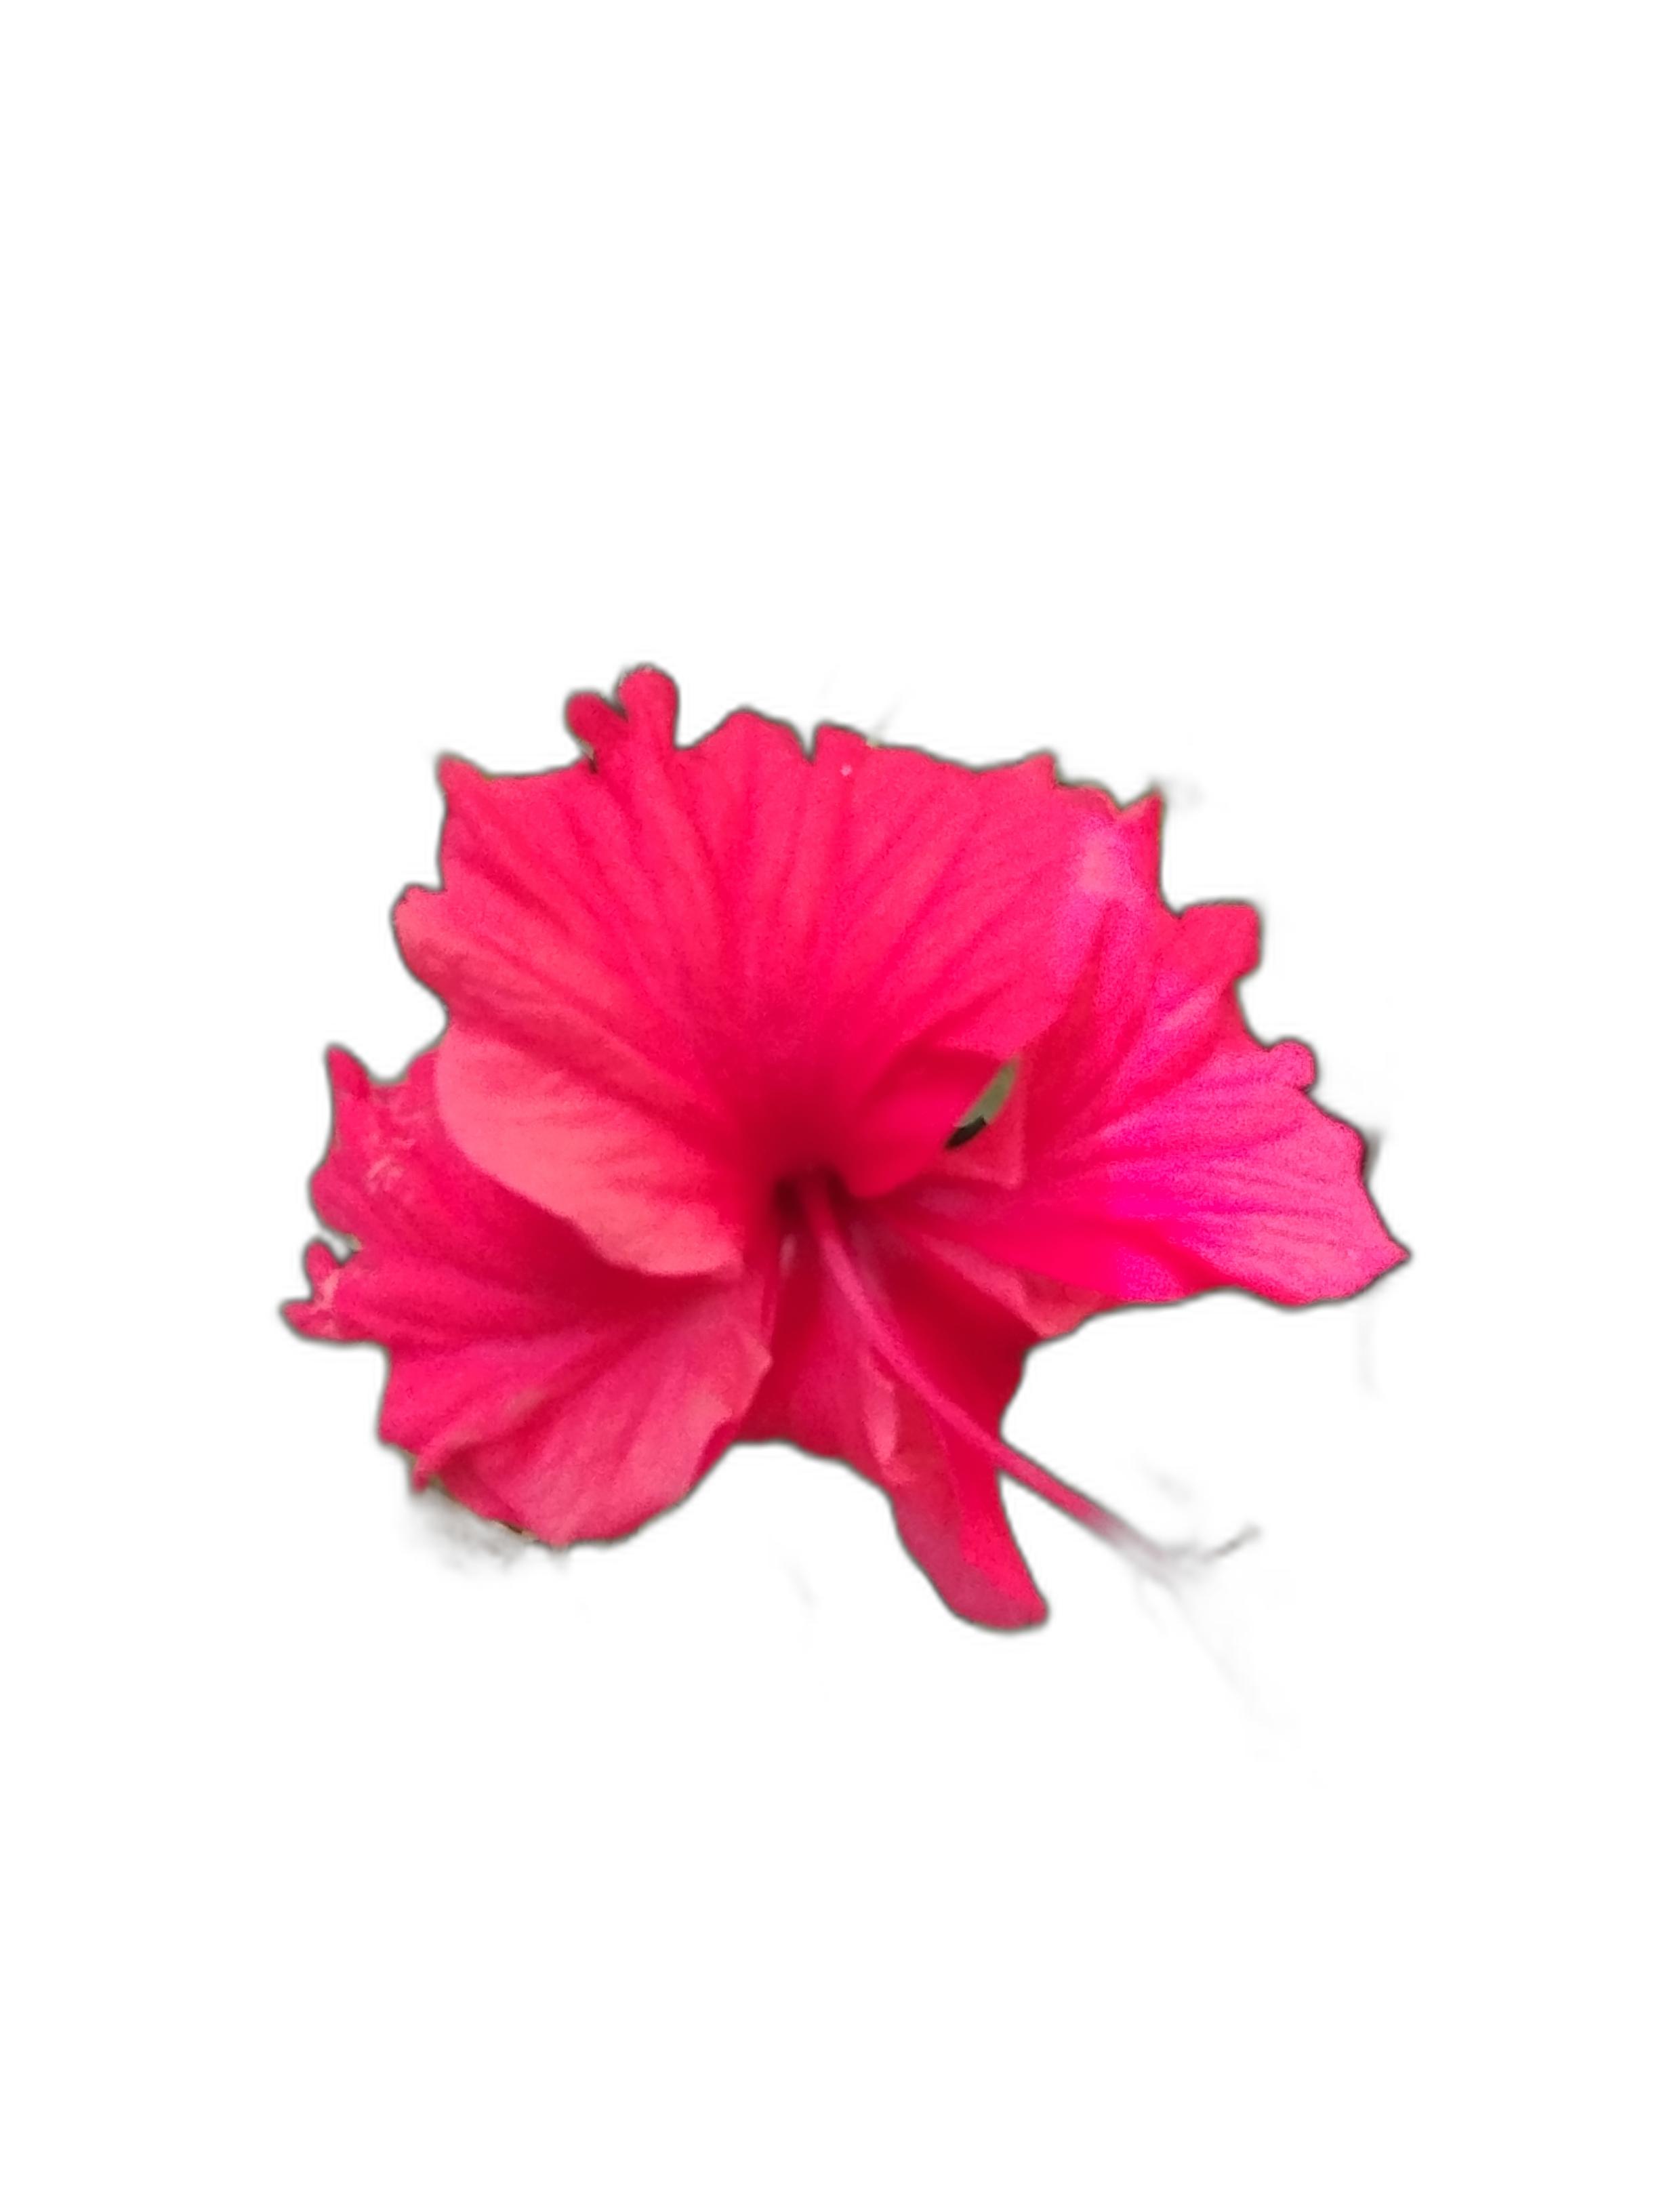
Label: Hibiscus